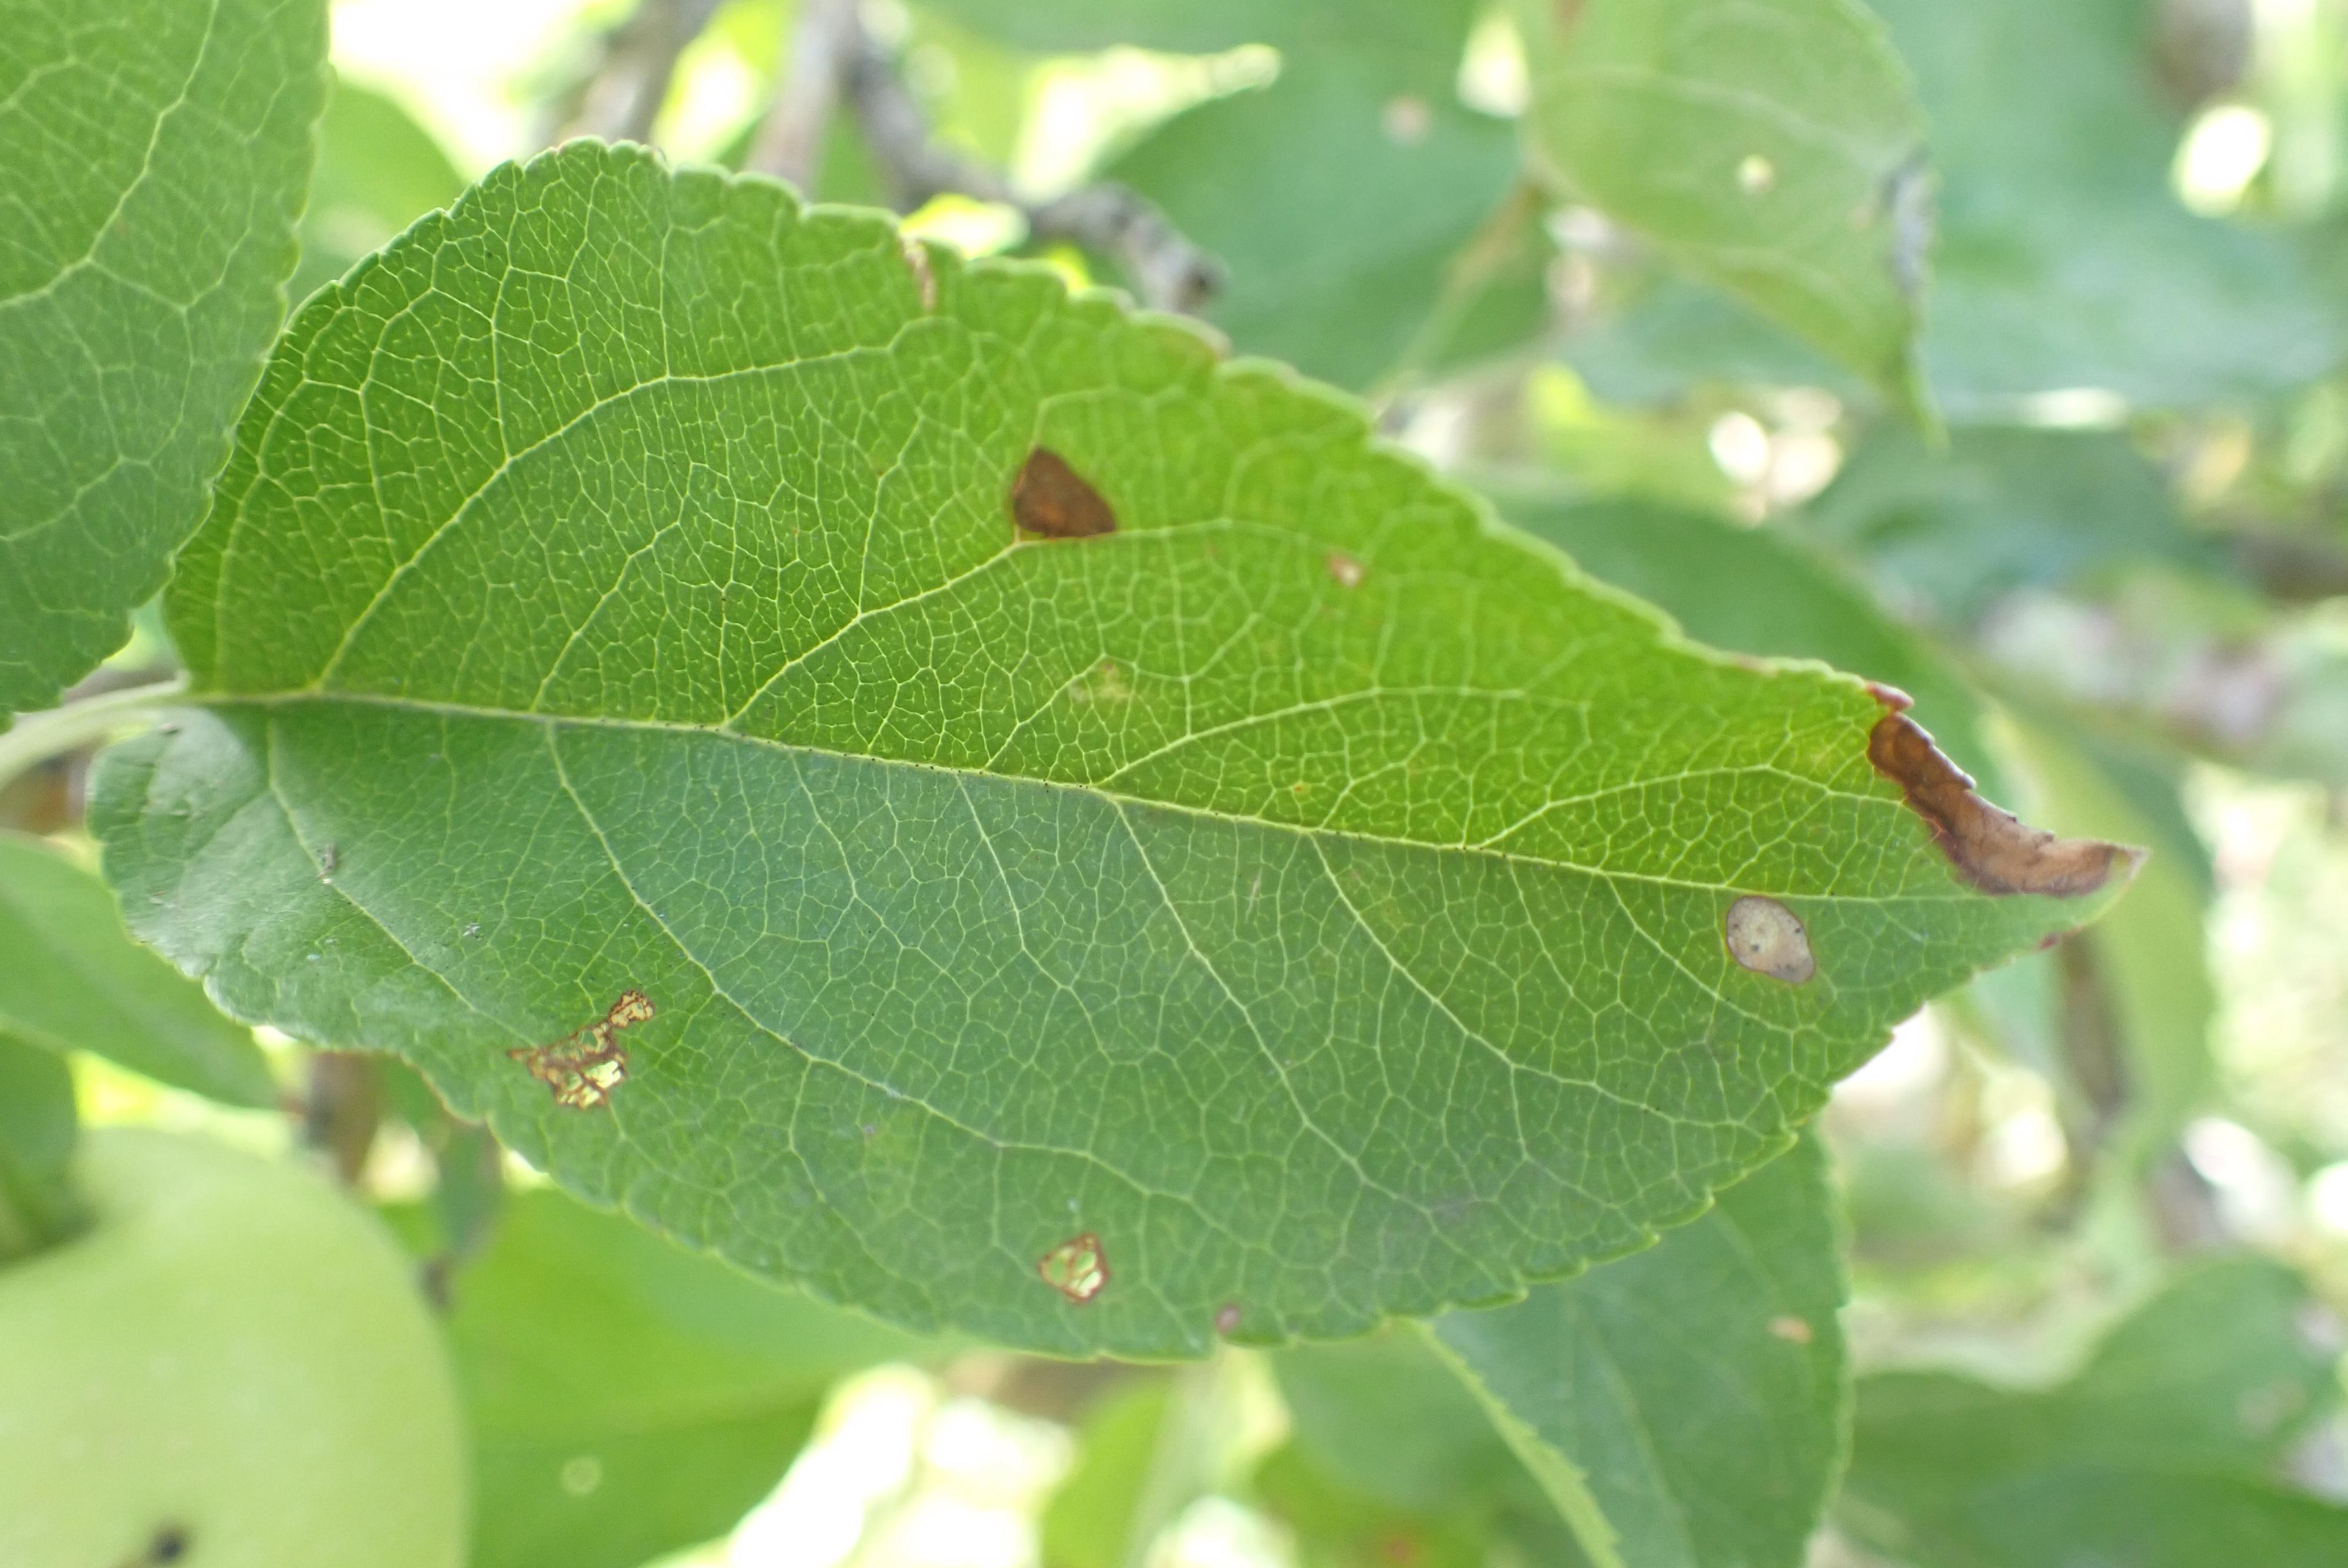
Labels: frog_eye_leaf_spot